Live insect jewelry

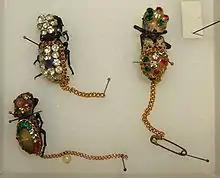
Zopheridae examples of jewelry taken at the Texas A&M University Insect Collection in College Station, Texas

Live insect jewelry refers to jewelry made from living creatures – usually bejeweled oversized insects – which is worn as a fashion accessory. The use of insects as live jewelry has existed for many centuries, with the Egyptians believed to have been the first to have worn insects as jewelry. Ancient Egyptian soldiers commonly wore scarab beetles into battle as the beetles were considered to have supernatural powers of protection against enemies.